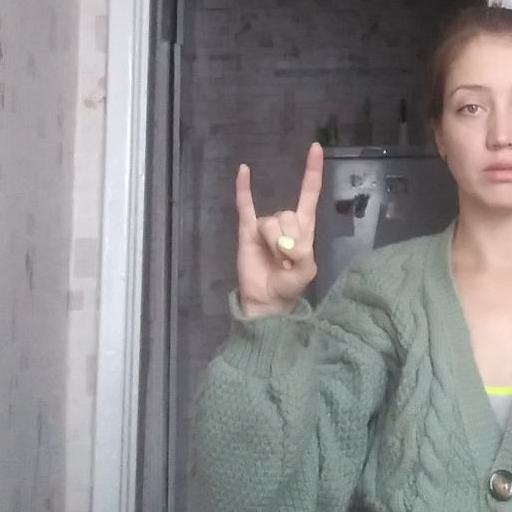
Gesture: rock